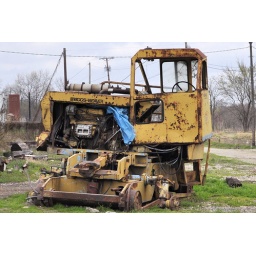
I believe this was a train car mover built in Dallas, TX.